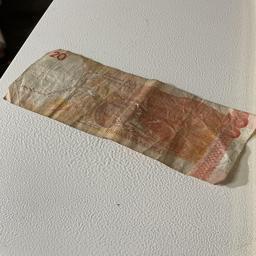
Label: 20_Old_Back